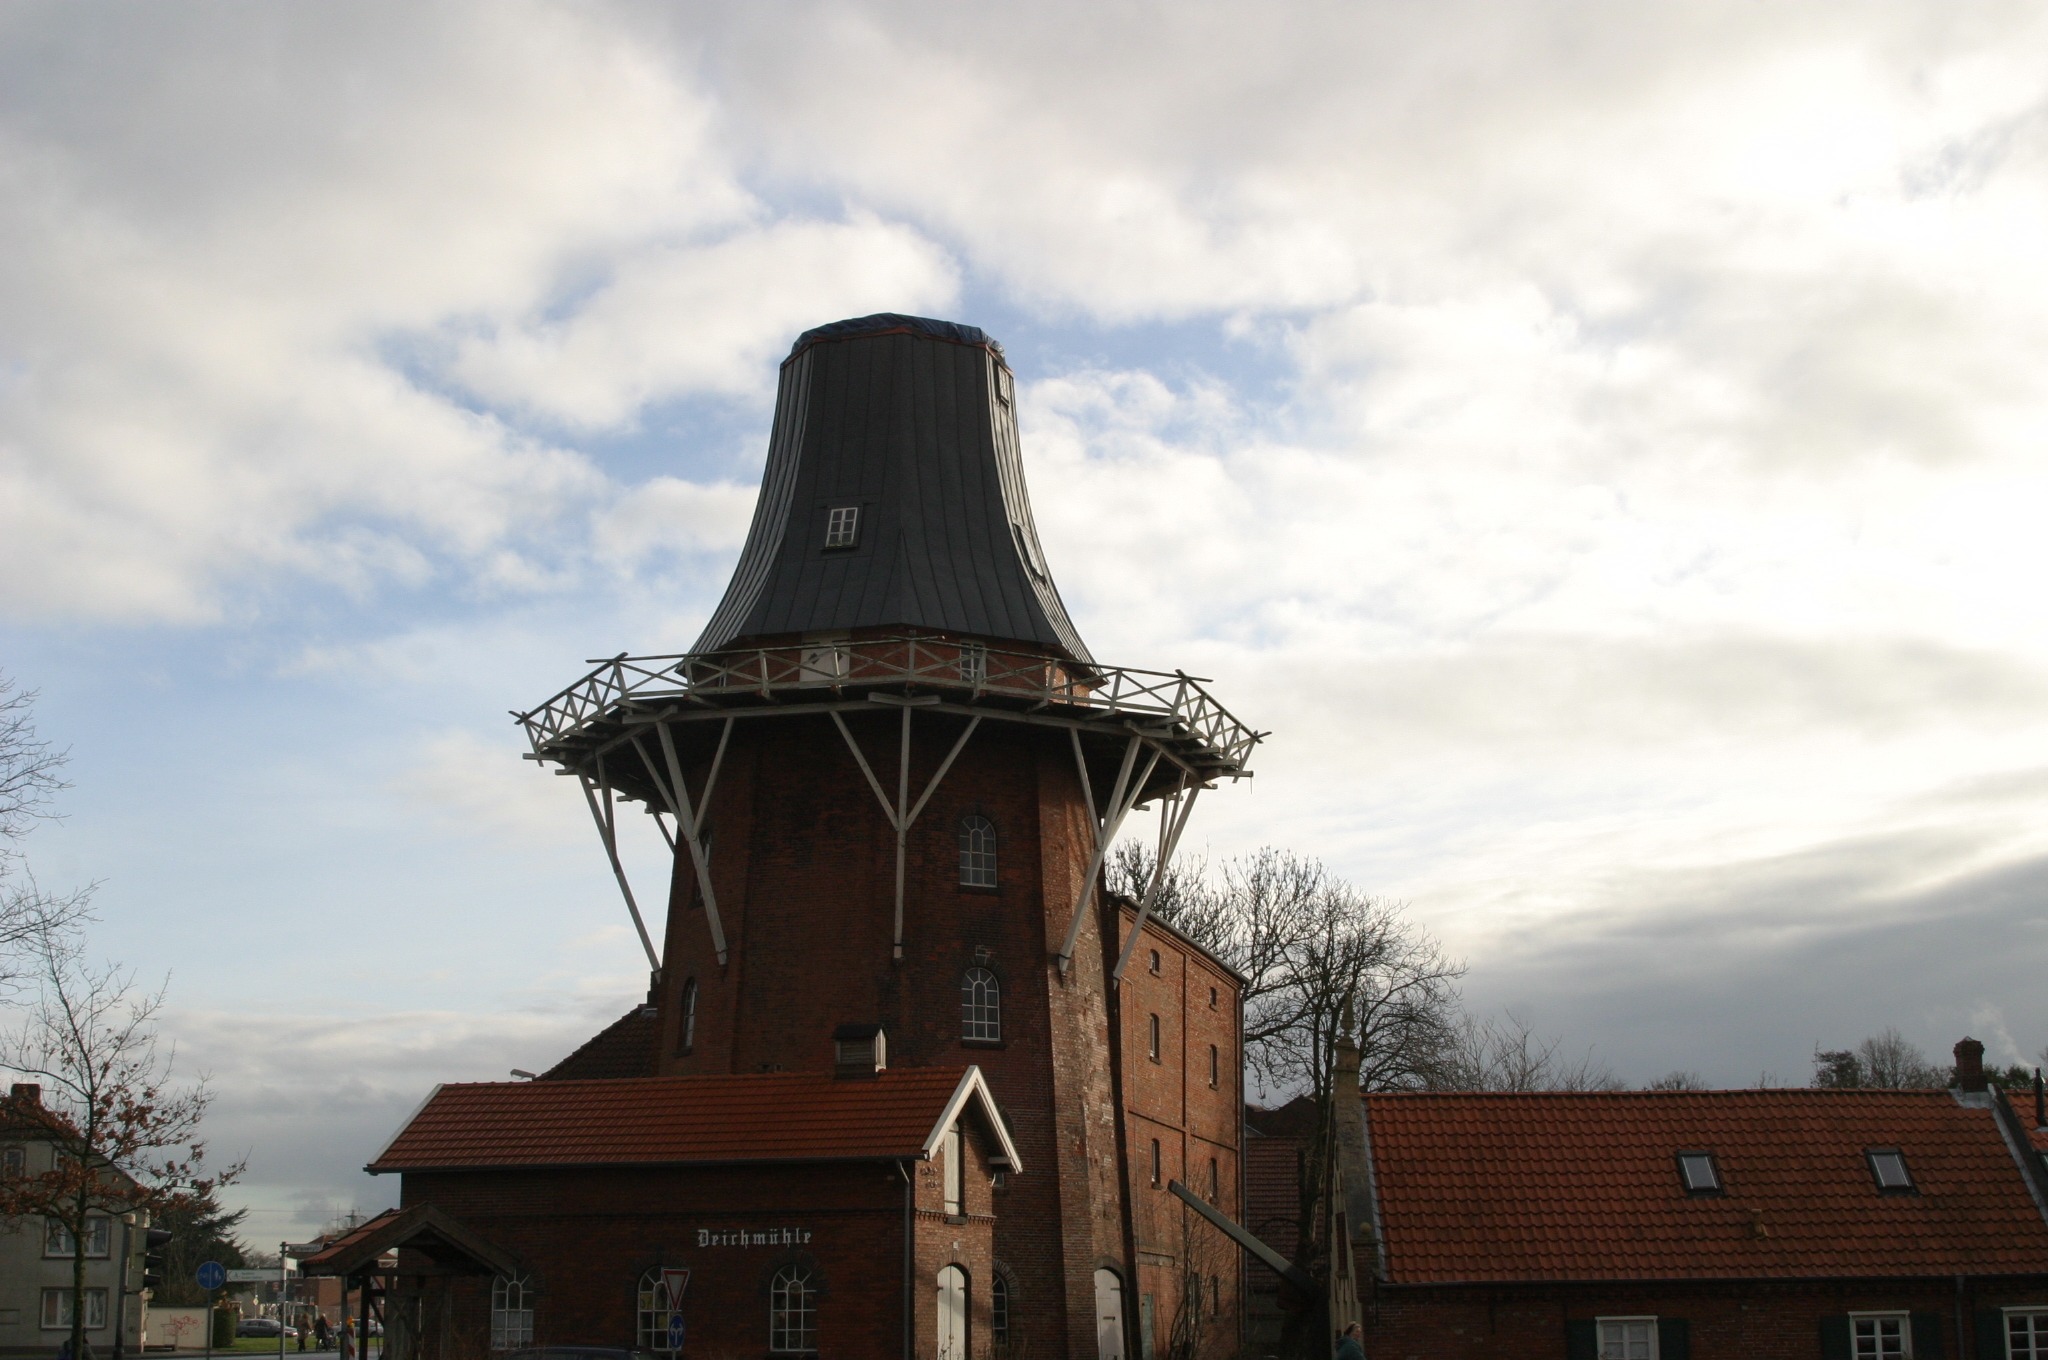
building, tower, church, brick, place of worship, mill, steeple, brick buildings, norddeich